Gail Cobb

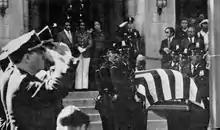
Cobb's casket being carried by pallbearers at her funeral in 1974

Cobb's funeral was ornate and large, even by Washington, D.C.'s standards. The streets leading to Holy Comforter Catholic Church in Southeast, Washington, D.C., were lined with hundreds of police officers, some coming all the way from Hawaii, all standing at attention. A police honor guard made several passes along East Capitol Street before entering the church.